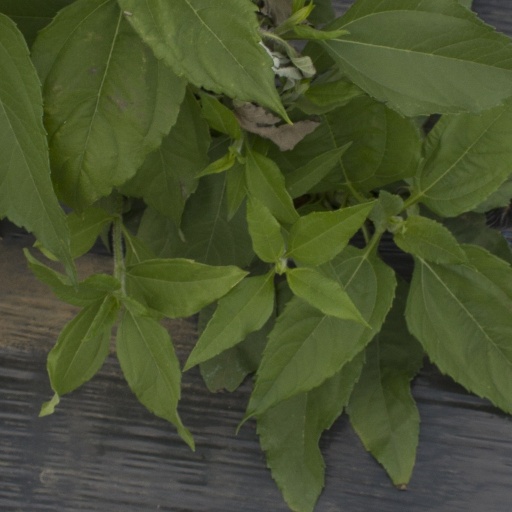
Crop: Jerusalem artichoke